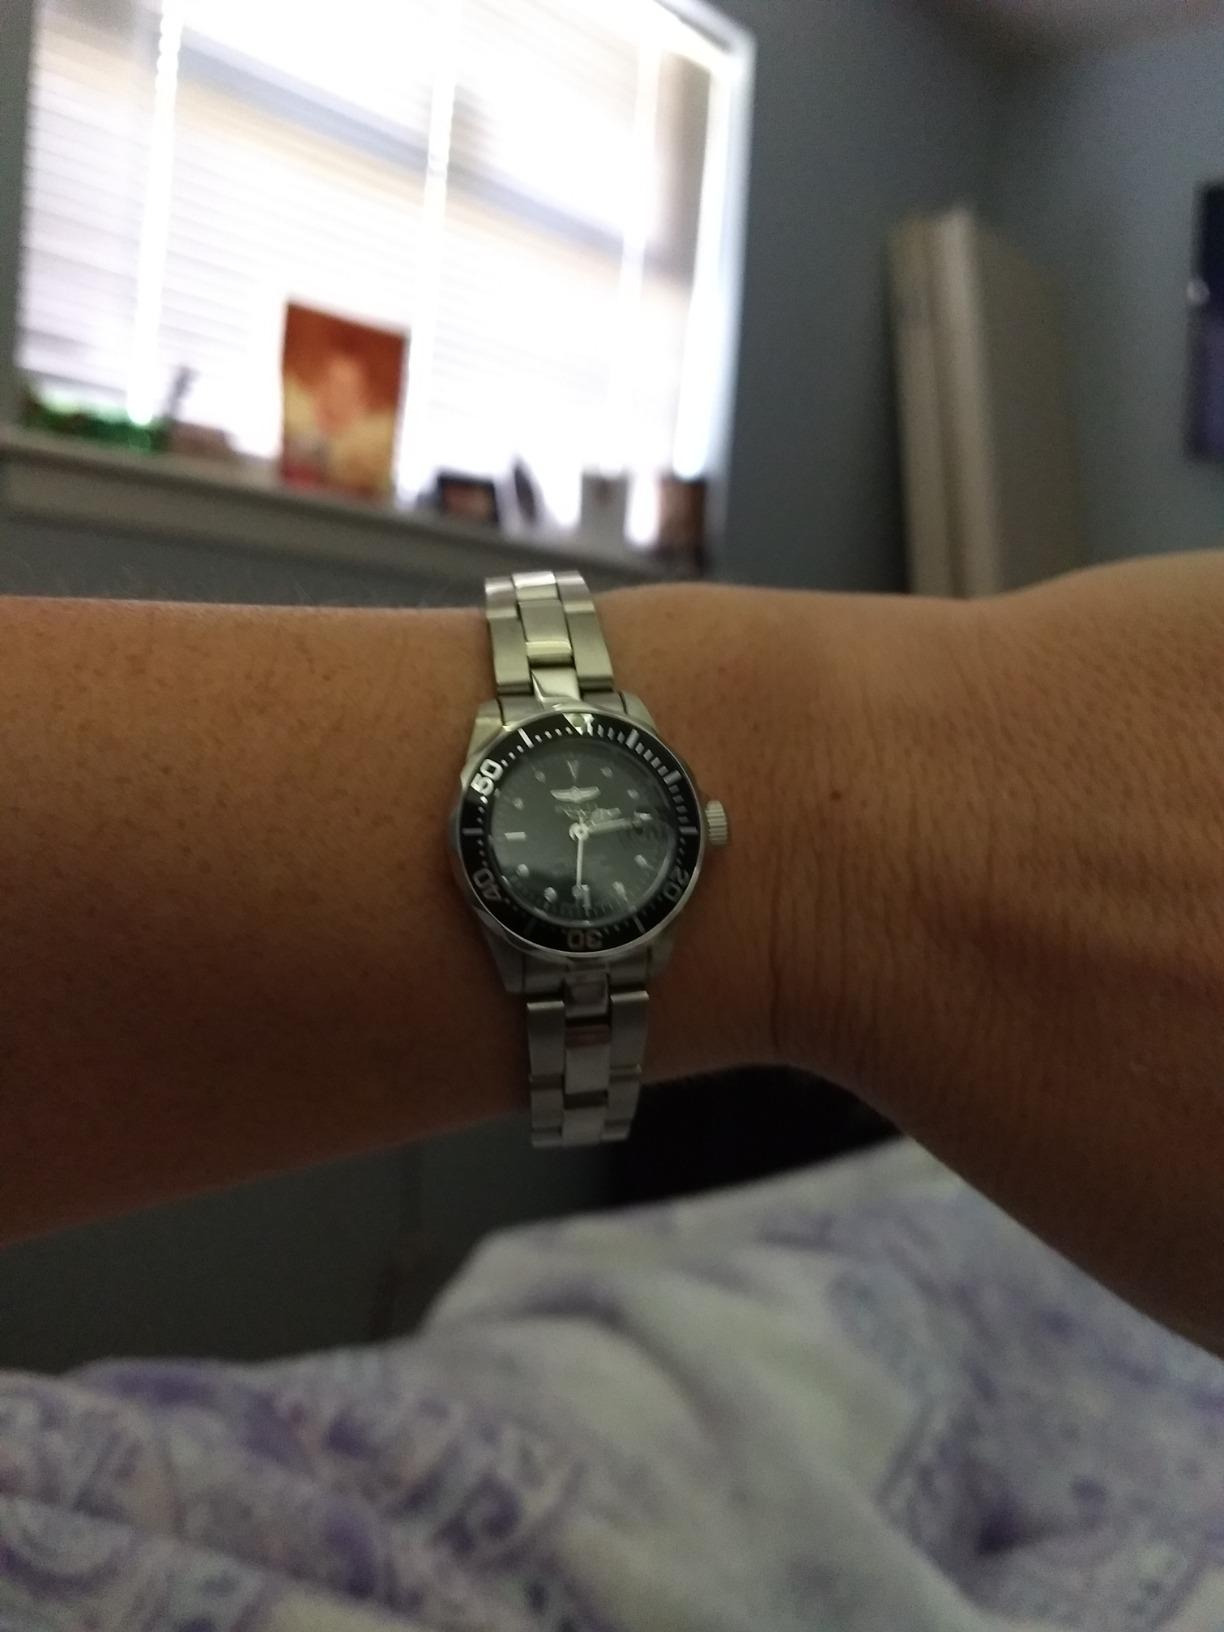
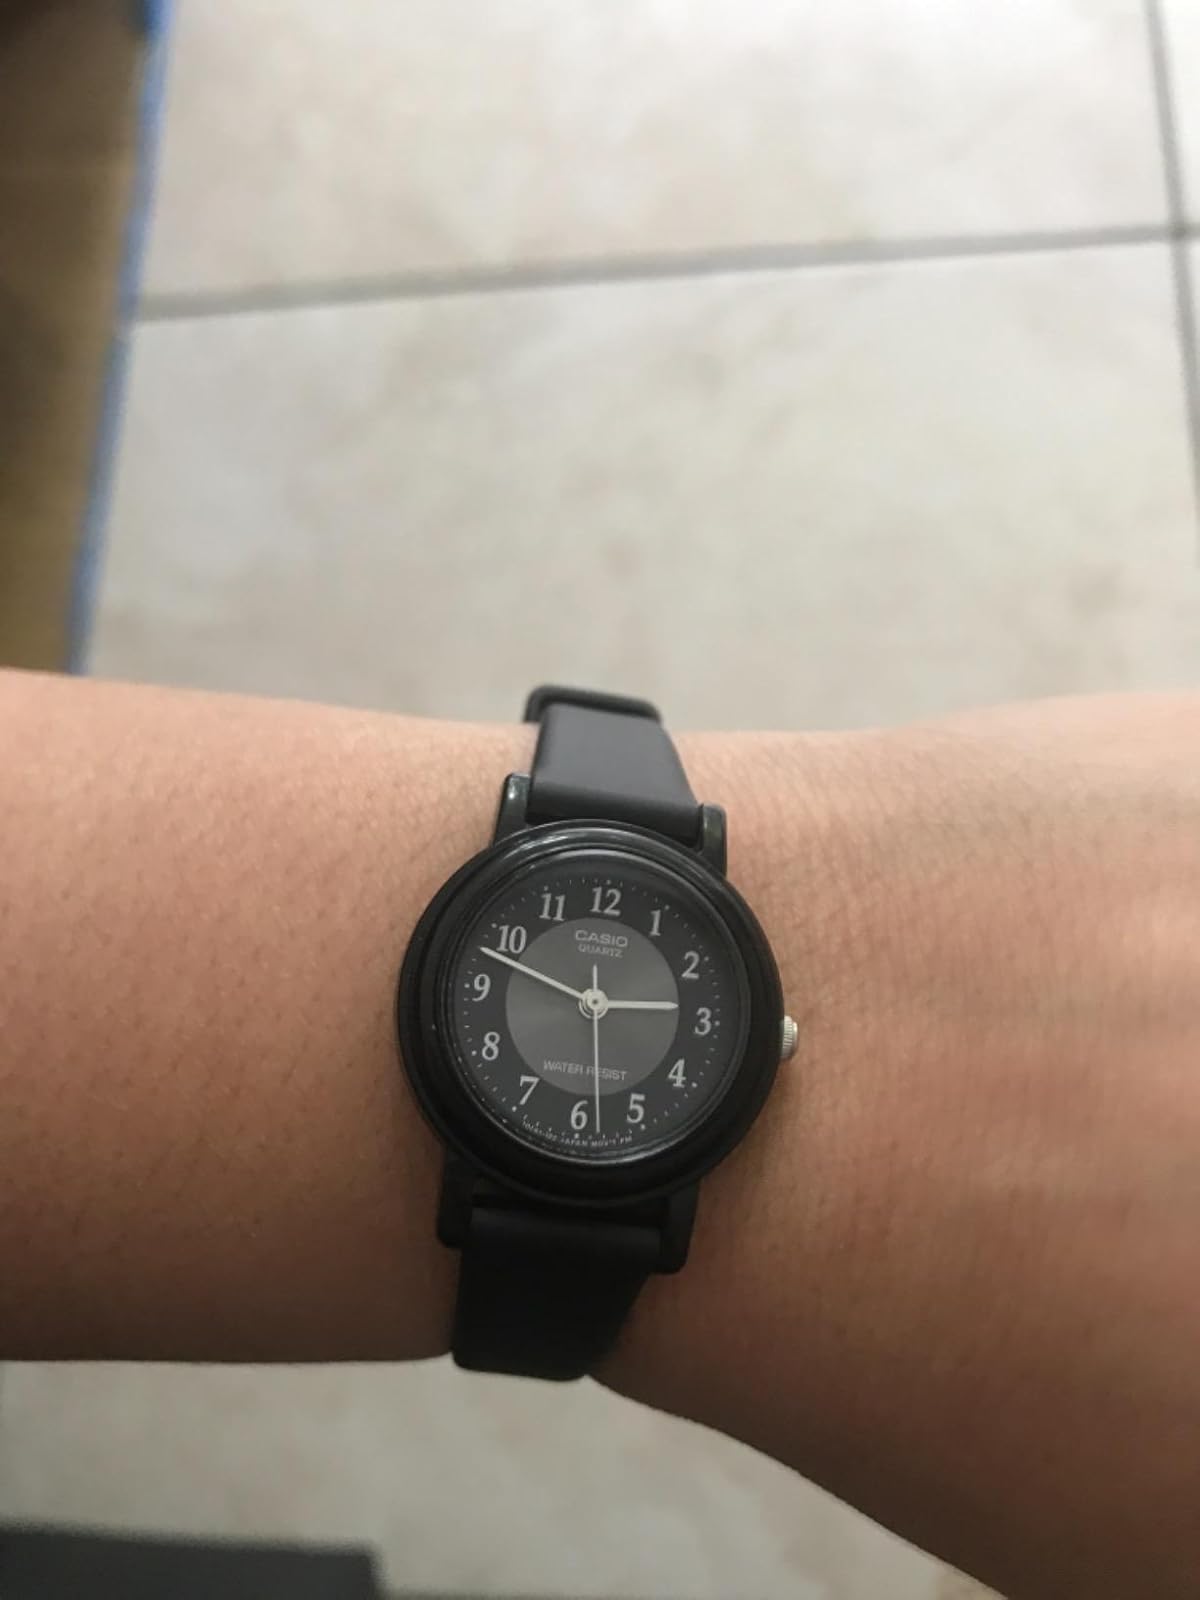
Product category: accessories_watch
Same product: no